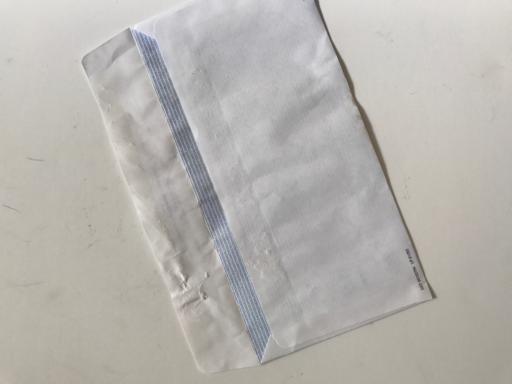
Label: paper